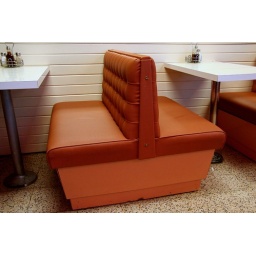
Best seats in the house